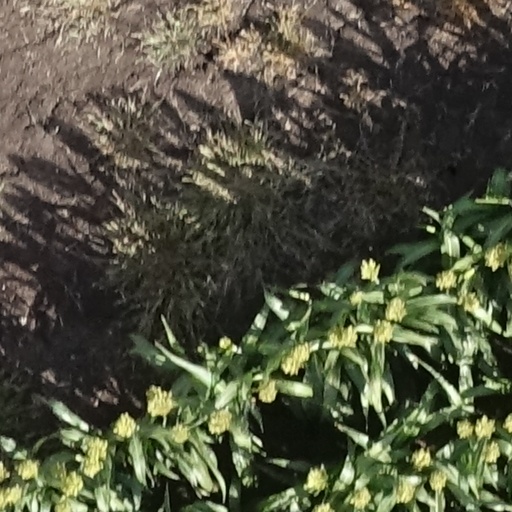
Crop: sorghum